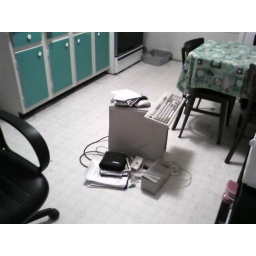
Some people have an elephant in the middle of the living room. I have a computer in the middle of the kitchen